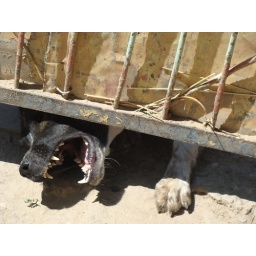
This dog didn't like us being near his house